Hashim Jalilul Alam Aqamaddin

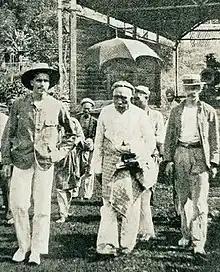

In a 1903 letter to Sultan Abdul Hamid II of the Ottoman Empire, sent through the Turkish Consul General in Singapore, Sultan Hashim expressed his intense dissatisfaction with Brunei's British rule and his readiness to cede the kingdom to Turkey because of what he saw as the mistreatment of Islam and the loss of Limbang to Sarawak's Brooke. The letter was discovered later and confiscated by Hewett. Upon reading the letter, Hewett became enraged by the Sultan's baseless charges against the British. The High Commissioner in Malaya, Sir Frank Swettenham, chose to completely dismiss the incident rather than take it further despite its controversial nature.